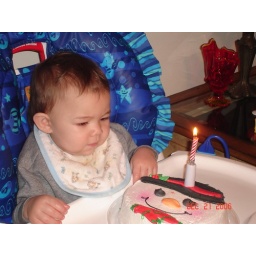
i'm sticking my whole face in this bad boy